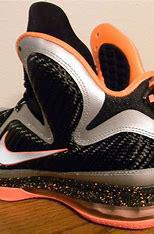
Brand: Nike
Model: Lebron 9